Canterbury Heritage Museum

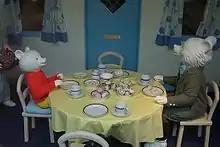
Rupert Bear exhibit

There was also furniture, household objects, arms and armour, as well as the Canterbury Pendant: a Saxon silver portable sundial which was lent briefly in 2009 to Canterbury Cathedral for an exhibition. It was made in the form of a pendant, is ascribed to the silversmith St Dunstan (909−988 AD), and could probably only indicate the time accurately at noon. It was used to measure the time of prayer. It was found in the Cathedral cloisters during excavations in 1938. The "Invicta" locomotive was housed here. Between 2009 and 2012, Canterbury Heritage Museum held many of The Beaney's exhibits during its refurbishment, including the "Sir Basil Dixwell" by Van Dyck bought for £1 million by Canterbury in 2004; Sir Basil had lived at Broome Park near Canterbury.